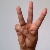
The image shows a hand gesture representing the letter 'W' in Indian Sign Language.